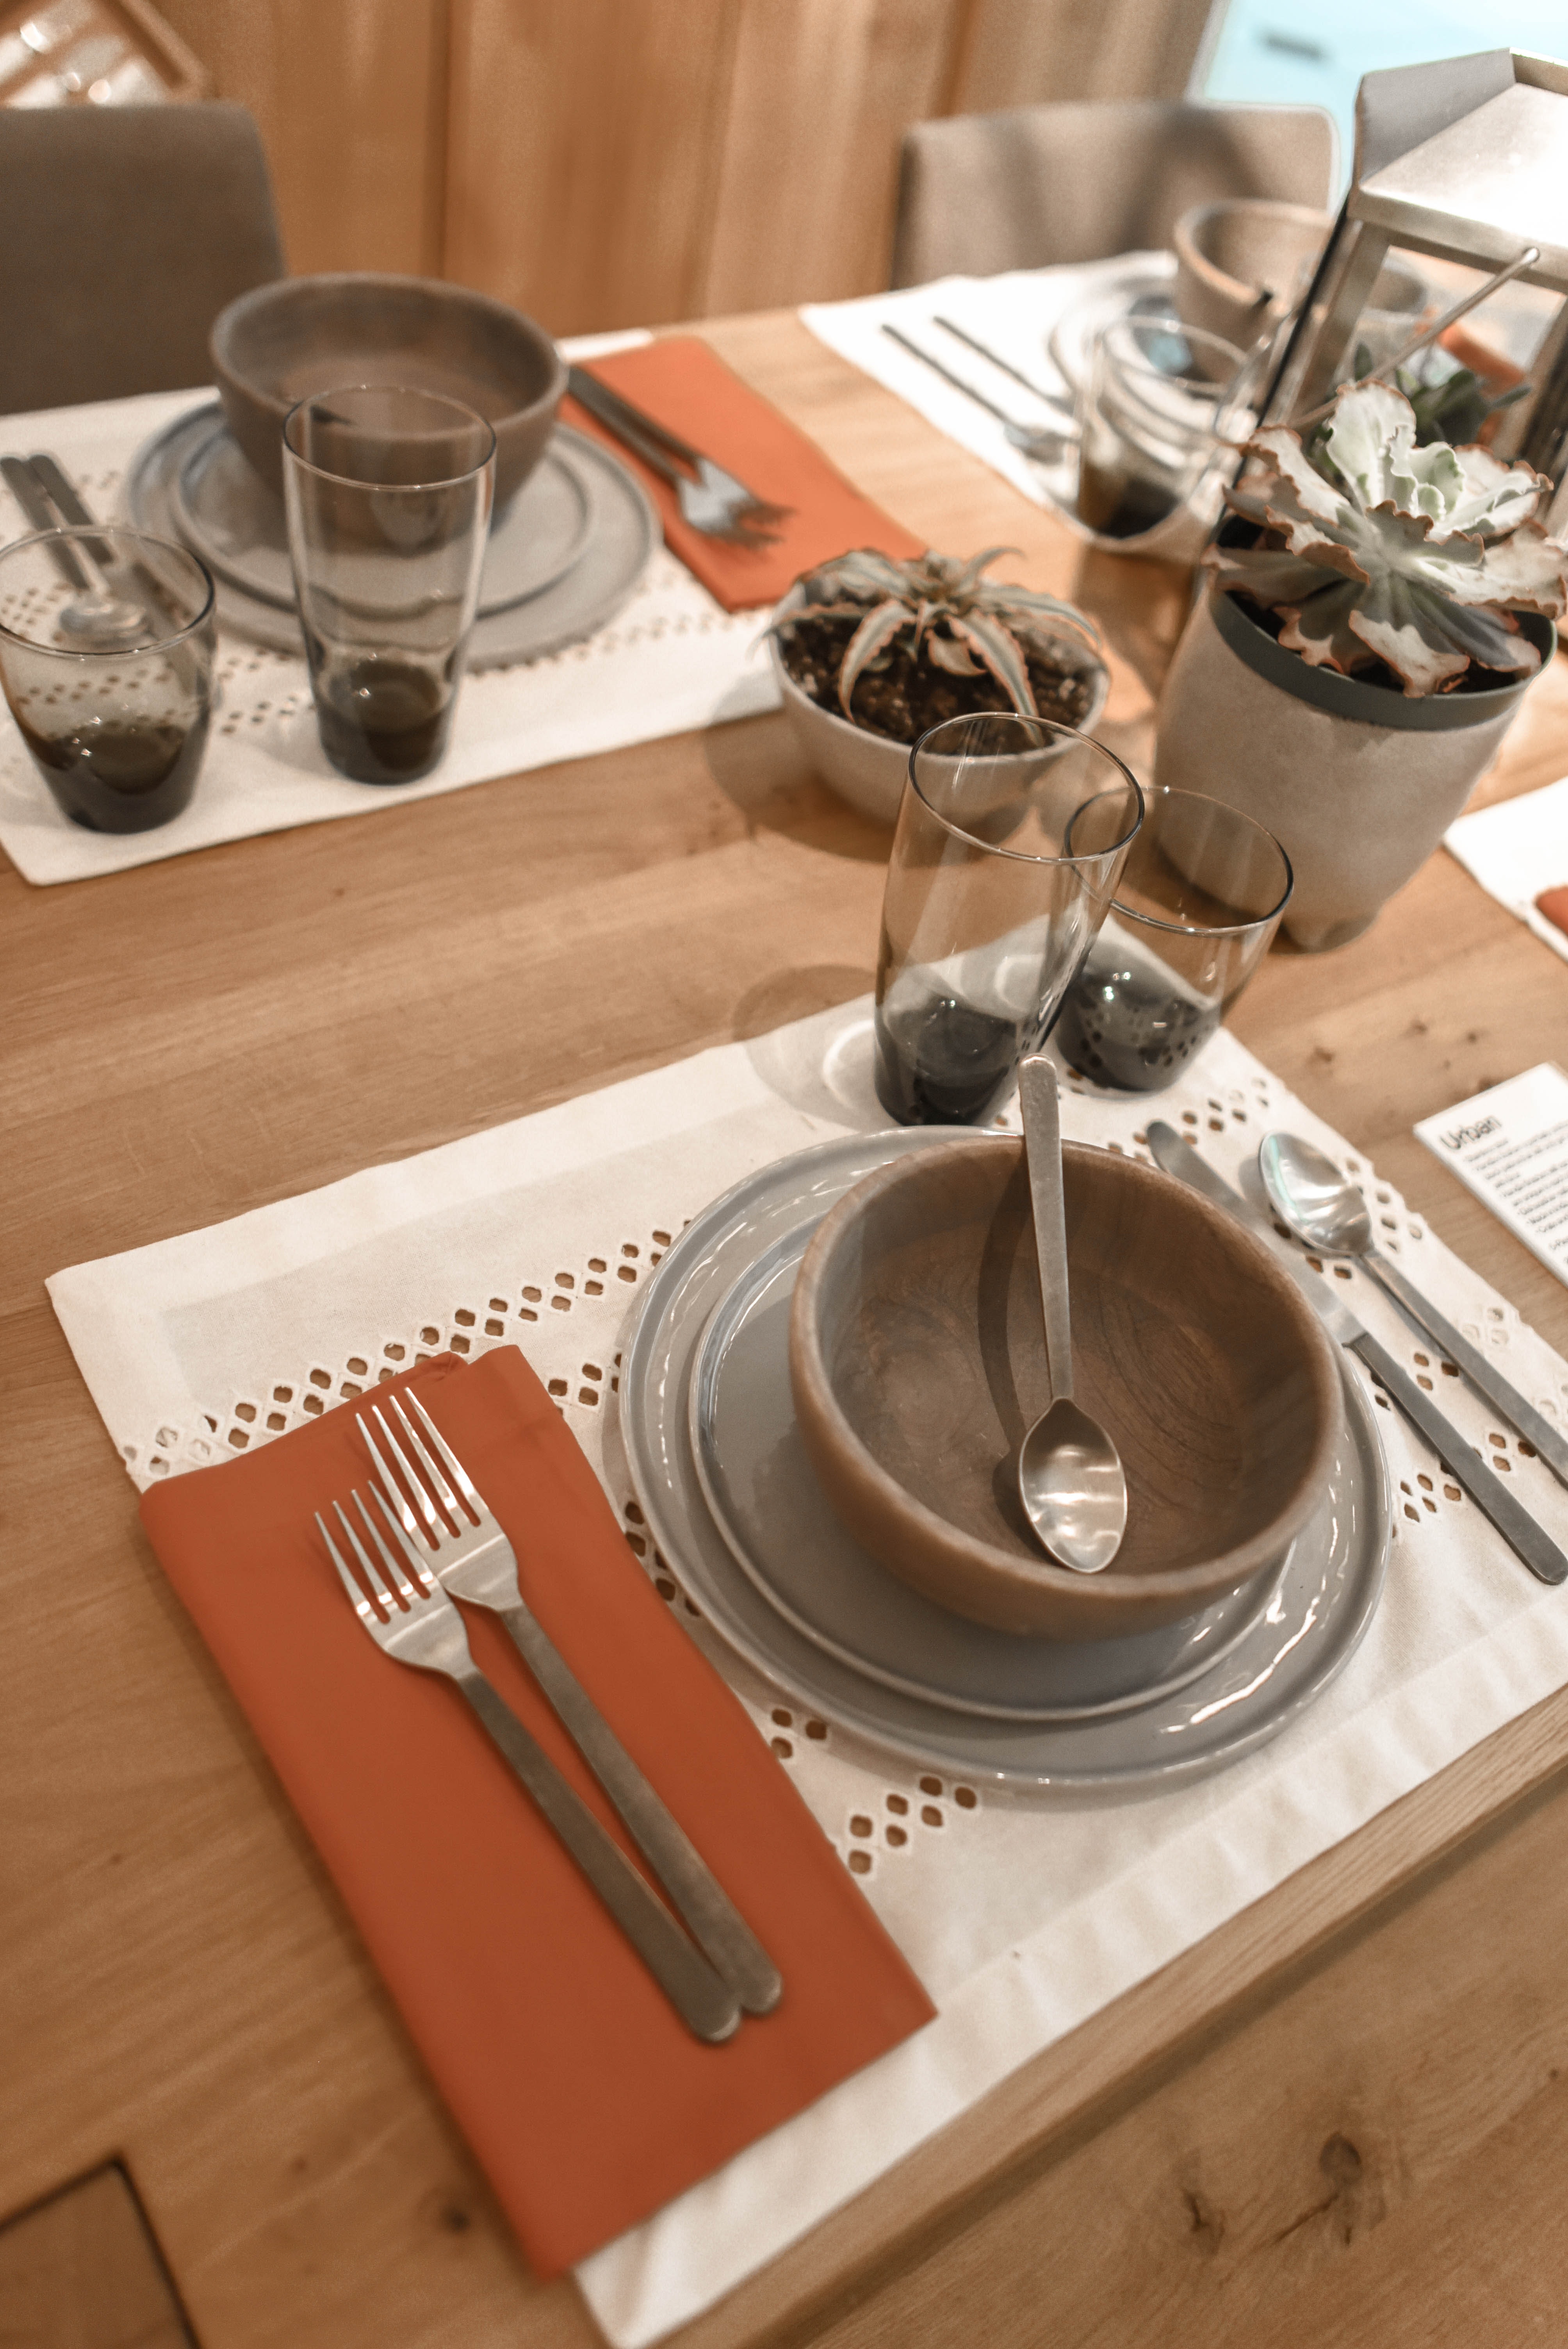
table, wood, textile, placemat, room, tableware, furniture, Household silver, cutlery, tablecloth, linens, dinnerware set, wood stain, interior design, metal